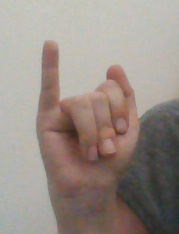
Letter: meem